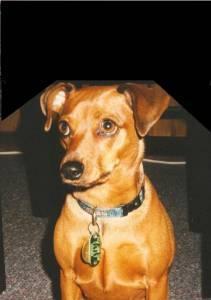
miniature pinscher